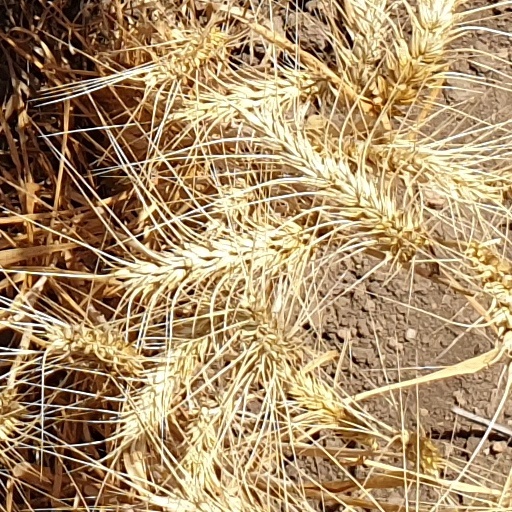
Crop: wheat